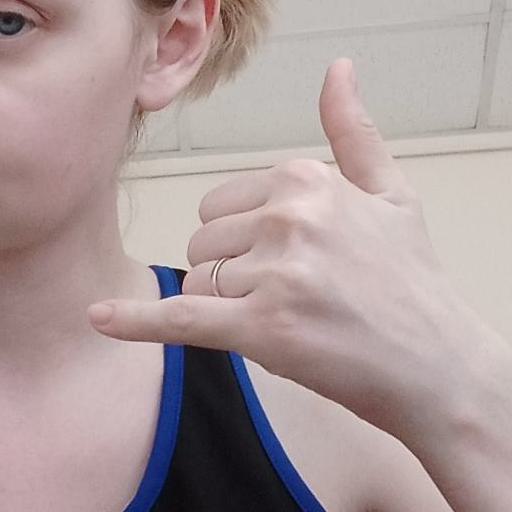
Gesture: call